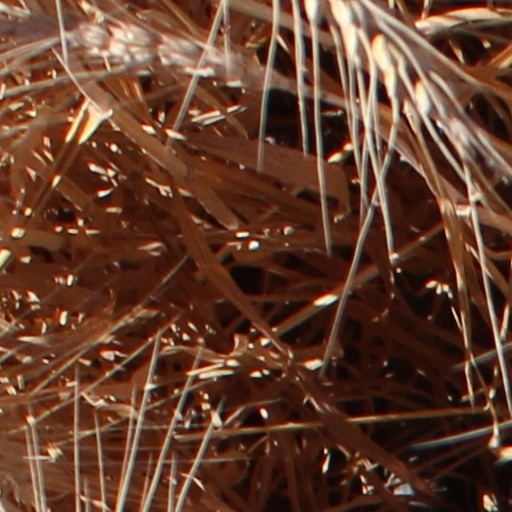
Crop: wheat